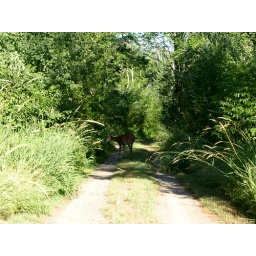
A deer in the shadows browsing a side road near one of our local boat accesses, near International Falls, MN.